Ethics of uncertain sentience

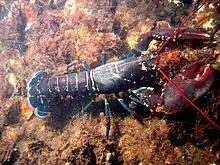
Ethical questions around whether crustaceans, such as lobsters, are sentient and can experience pain, have been a topic of much debate. Nowadays, lobsters are usually considered sentient.

The ethics of uncertain sentience is an area of applied ethics concerned with how to treat individuals whose capacity for sentience—the ability to subjectively feel, perceive, or experience—remains scientifically or philosophically uncertain. The topic is particularly significant in animal ethics, where questions have arisen regarding the moral status of animals such as crustaceans, insects, and fish, and whether they can experience pain. It also applies to debates in neuroethics and the ethics of artificial intelligence. A common approach to these issues involves invoking the precautionary principle, which holds that in cases of uncertainty, it is morally preferable to assume sentience rather than risk causing harm to potentially sentient beings.